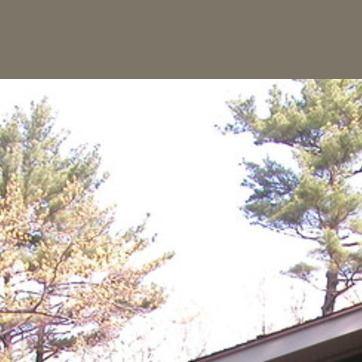
Material: sky